The Burren

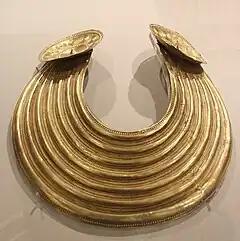
The Gleninsheen gorget, c. 800-700 BC. National Museum of Ireland, Dublin

Archaeological evidence from cave finds of butchered bones have been radiocarbon dated to 33,000 years ago, showing evidence of hunters during the Ice Age.